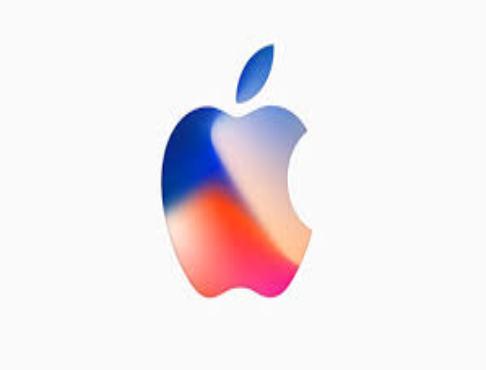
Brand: iPhone-1
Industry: Electronic